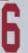
Number: 6